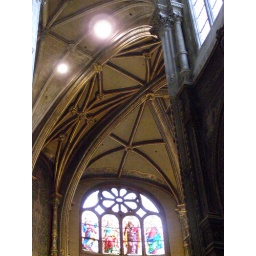
The vaulted ceiling and stained glass windows in Saint Eustache in Paris.